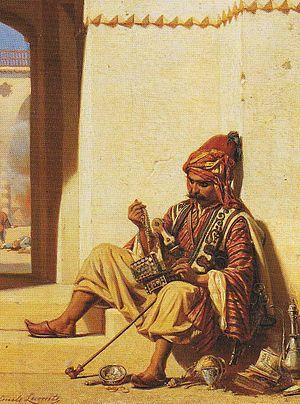
Bachi-Bouzouk regardant son butin.
À la suite des massacres de chrétiens perpétrés par les Druzes dans le mont Liban et à Damas par des sunnites, les puissances européennes décidèrent l'envoi d'une expédition chargée officiellement d'apporter une aide aux troupes du sultan pour rétablir l'ordre dans cette contrée de l'Empire ottoman.
Émile Lecomte ou Émile Vernet-Lecomte, né le 15 mars 1821 dans l'ancien 2ᵉ arrondissement de Paris, ville où il est mort le 19 novembre 1900, est un peintre orientaliste français.